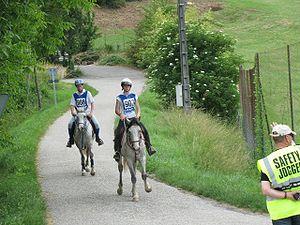
Course d'endurance équestre
L'endurance est une course de fond pratiquée à cheval et en pleine nature, dans laquelle le but est de parcourir une longue distance : de 20 km à 160 km en une journée, ou 2 × 100 km sur deux jours. Cette course chronométrée doit être réalisée le plus rapidement possible tout en conservant une monture en parfait état de santé. Des contrôles vétérinaires obligatoires sont effectués de façon régulière tout au long du parcours. Ils garantissent la bonne santé du cheval car en cas de doute celui-ci est disqualifié. Tout au long de l'épreuve, l'effort de l'animal doit donc être maîtrisé.